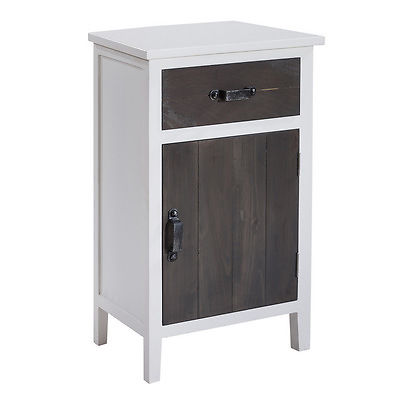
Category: cabinet